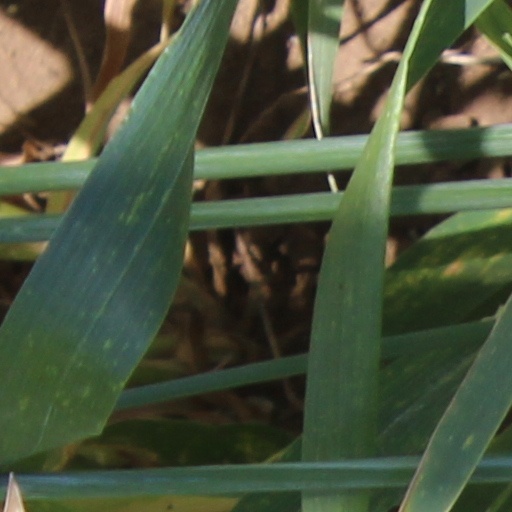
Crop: wheat